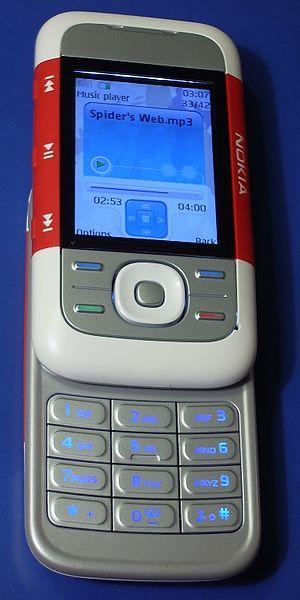
Le Nokia 5300 est un téléphone cellulaire créé fin 2006 par Nokia.